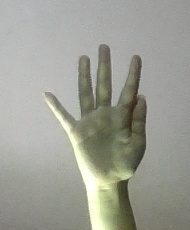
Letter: sheen